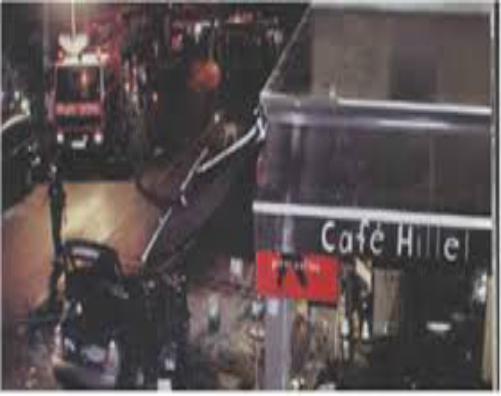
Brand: Cafe Hillel
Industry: Food